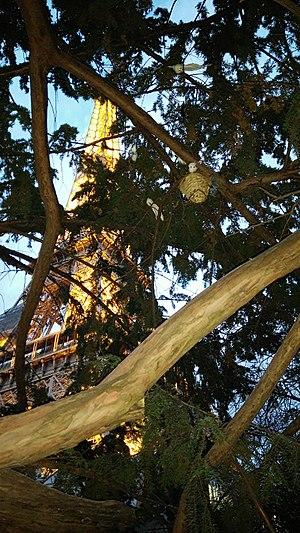
Exemples de conteneurs servant de géocaches
Le géocaching est un loisir qui consiste à utiliser la technique du géopositionnement par satellite pour rechercher ou dissimuler des « caches » ou des « géocaches », dans divers endroits à travers le monde. Une géocache typique est constituée d’un petit contenant étanche et résistant, comprenant un registre des visites et parfois un ou plusieurs « trésors », généralement des bibelots sans valeur.